Banking in India

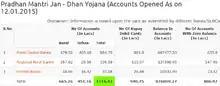

Pradhan Mantri Jan Dhan Yojana is a scheme for comprehensive financial inclusion launched by the Prime Minister of India, Narendra Modi, in 2014. Run by Department of Financial Services, Ministry of Finance, on the inauguration day, 1.5 Crore (15 million) bank accounts were opened under this scheme. By 15 July 2015, 16.92 crore (169.2 million) accounts were opened, with around were deposited under the scheme, which also has an option for opening new bank accounts with zero balance.